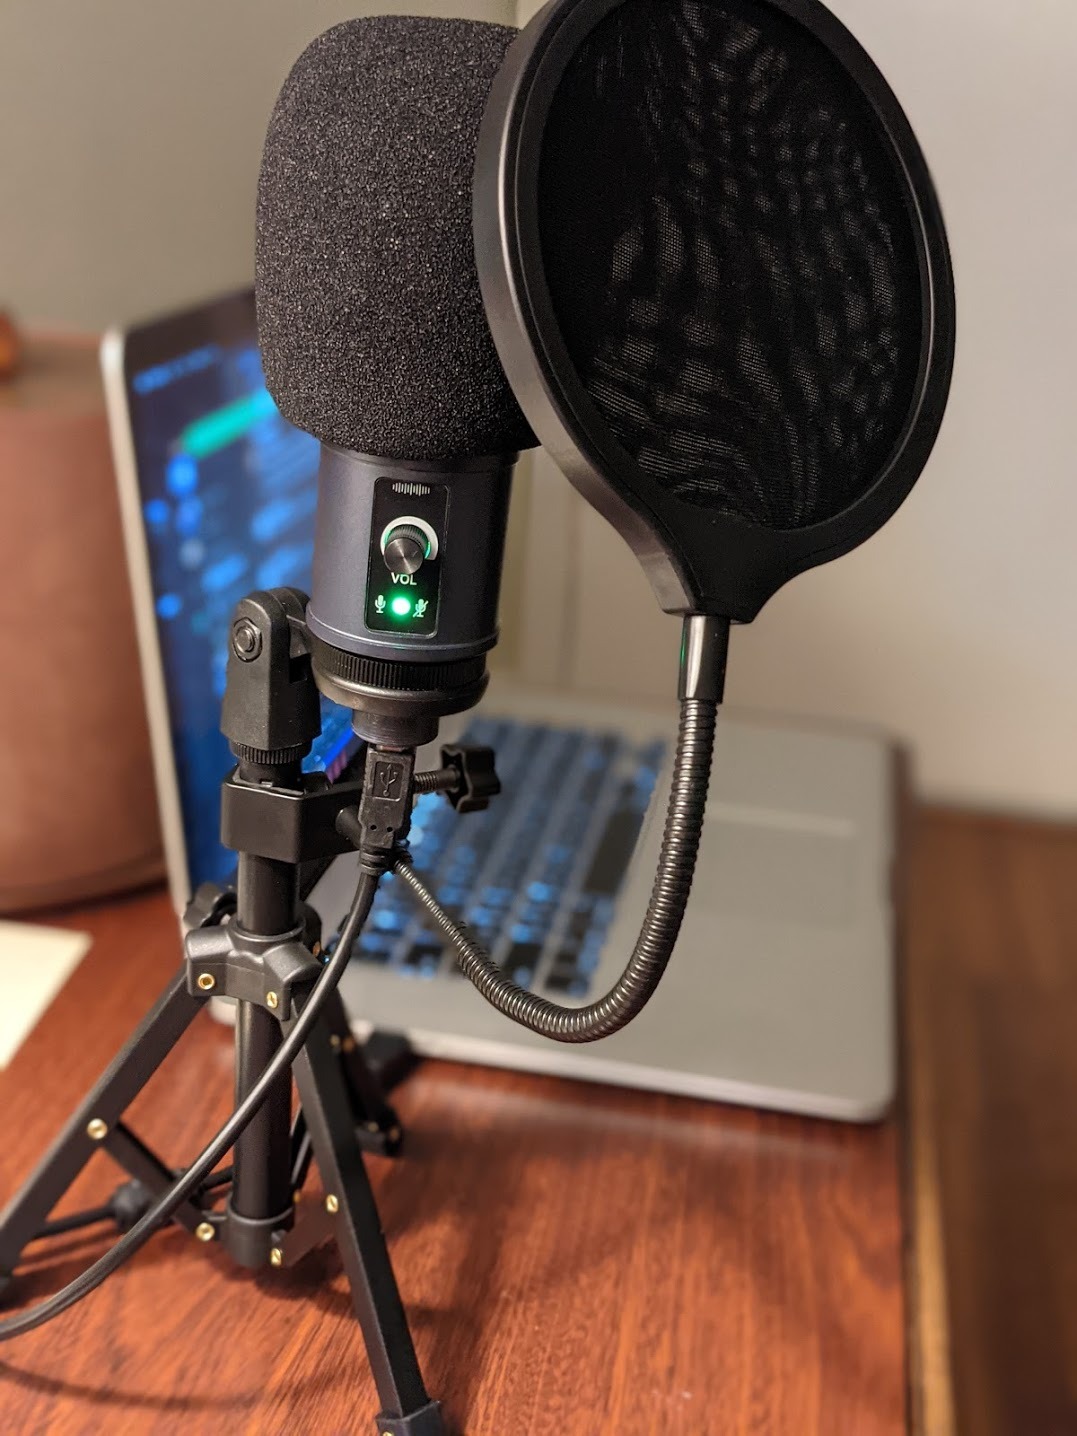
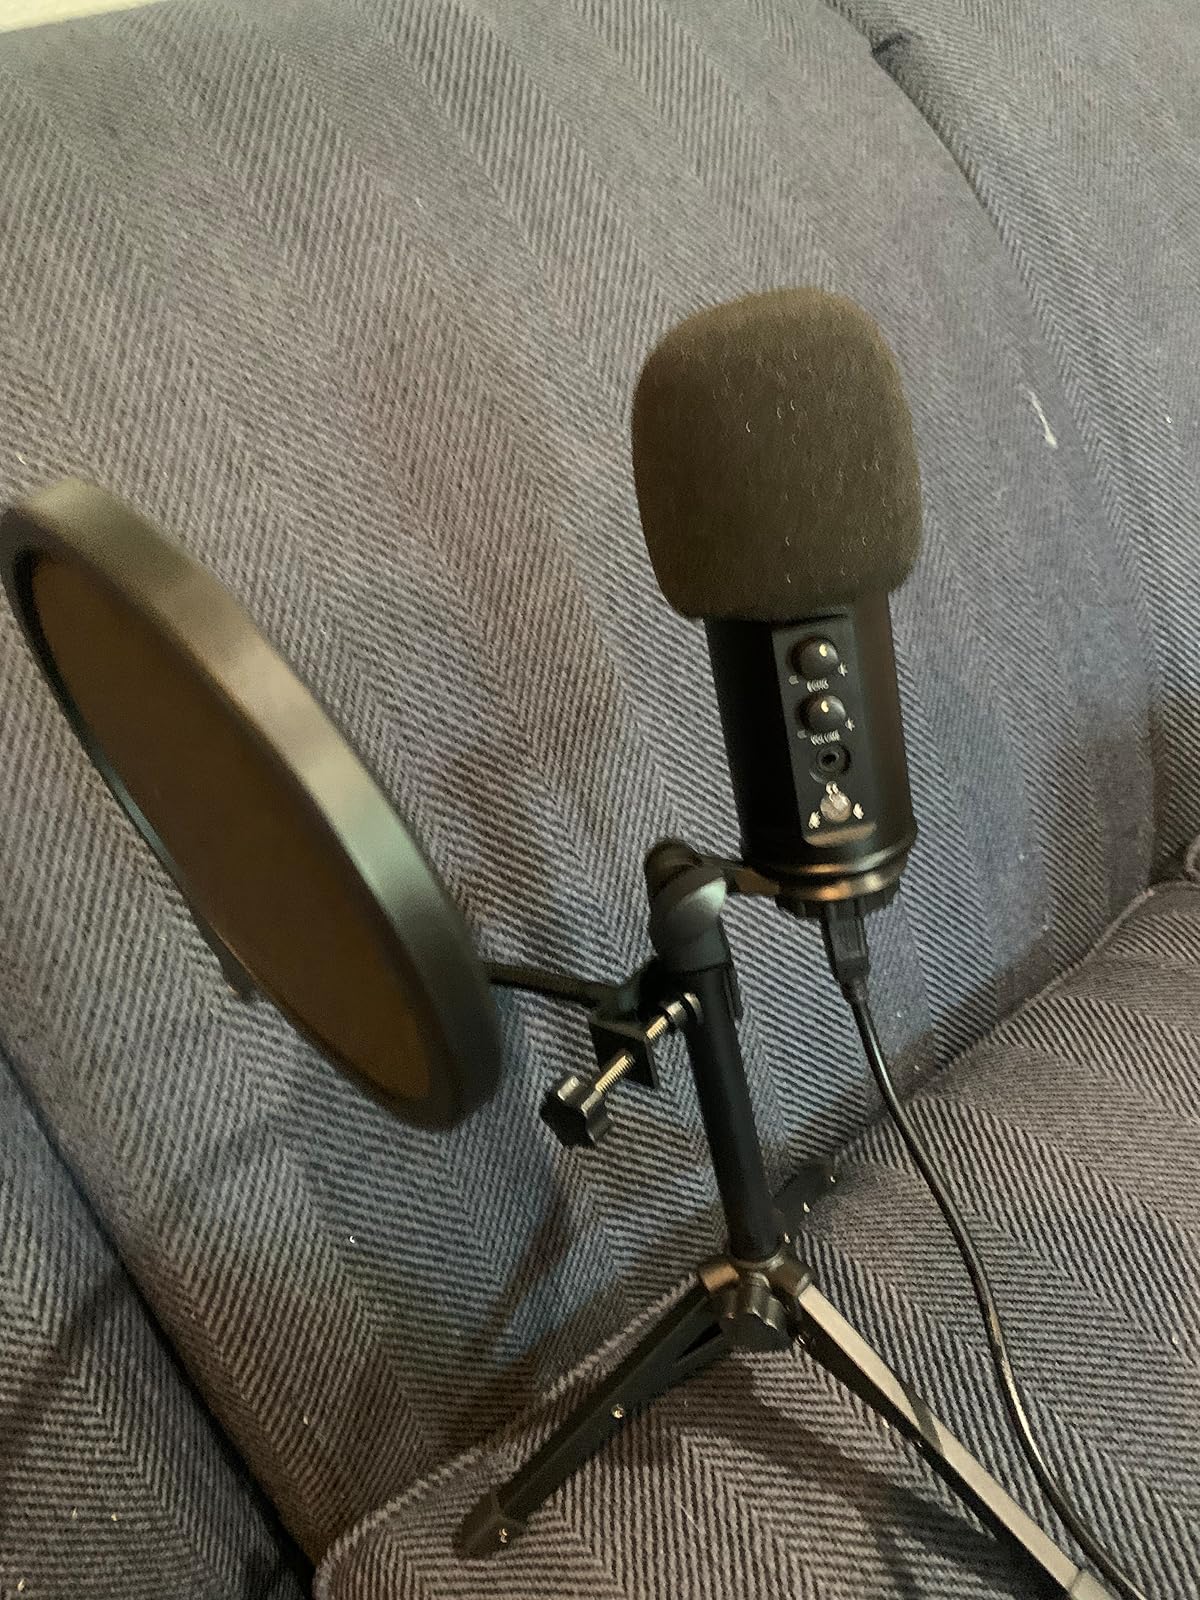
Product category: microphone
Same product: no